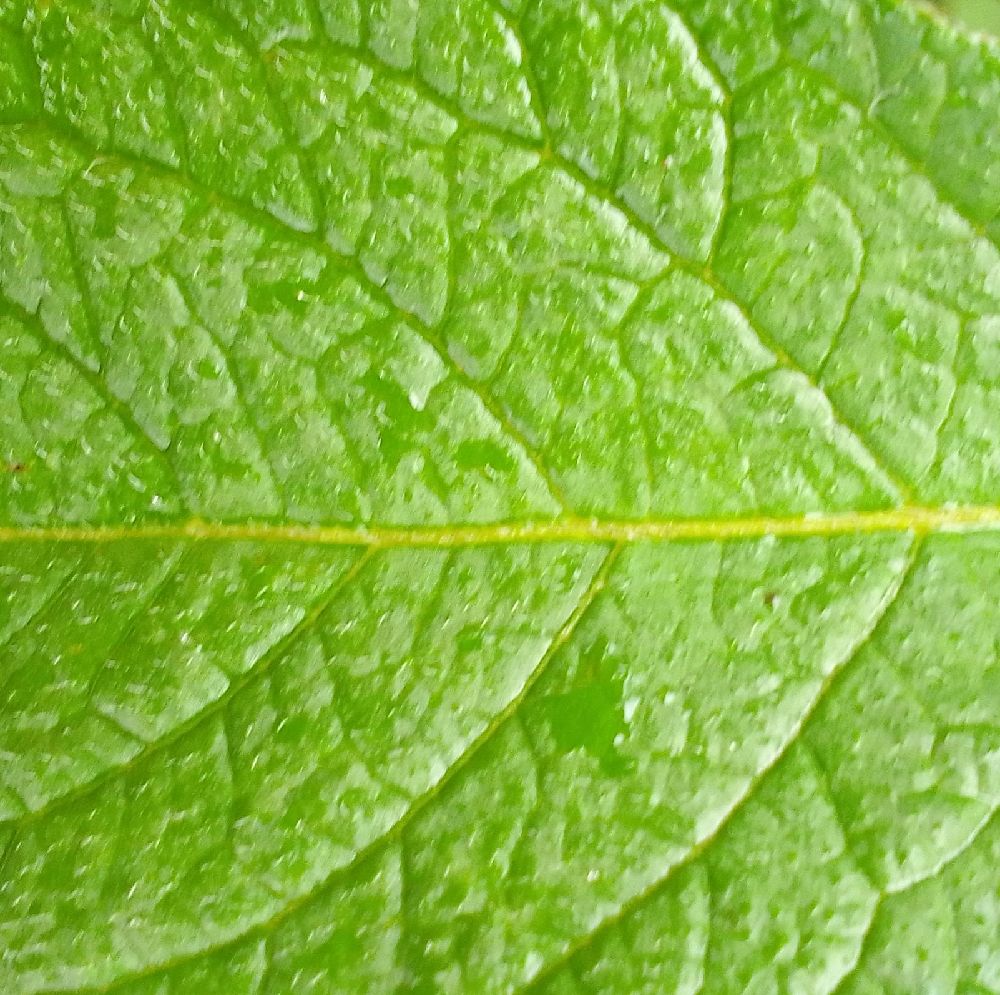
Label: Healthy